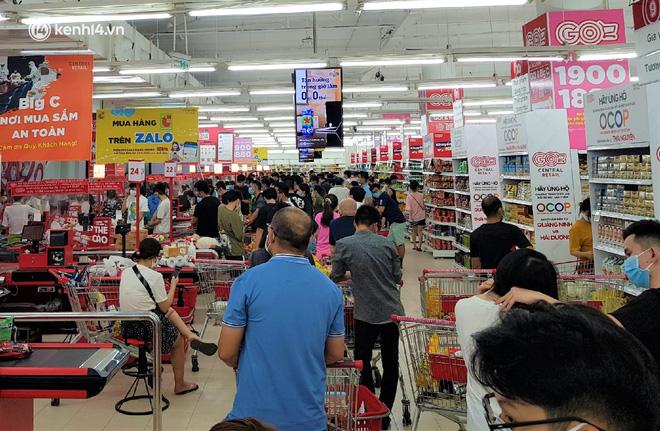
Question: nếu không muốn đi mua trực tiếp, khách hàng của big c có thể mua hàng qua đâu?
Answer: nếu không muốn đi mua trực tiếp, khách hàng của big c có thể mua hàng qua zalo